Gargrave

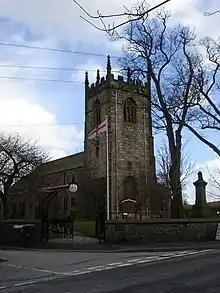

In the second century, the Romans built a villa in flat meadowland near the River Aire at Kirk Sink; it was excavated in 1968–1974 by Brian Hartley. Its central room had a seven-metre square mosaic floor and a bath house was built alongside. The villa was surrounded by two ditches.